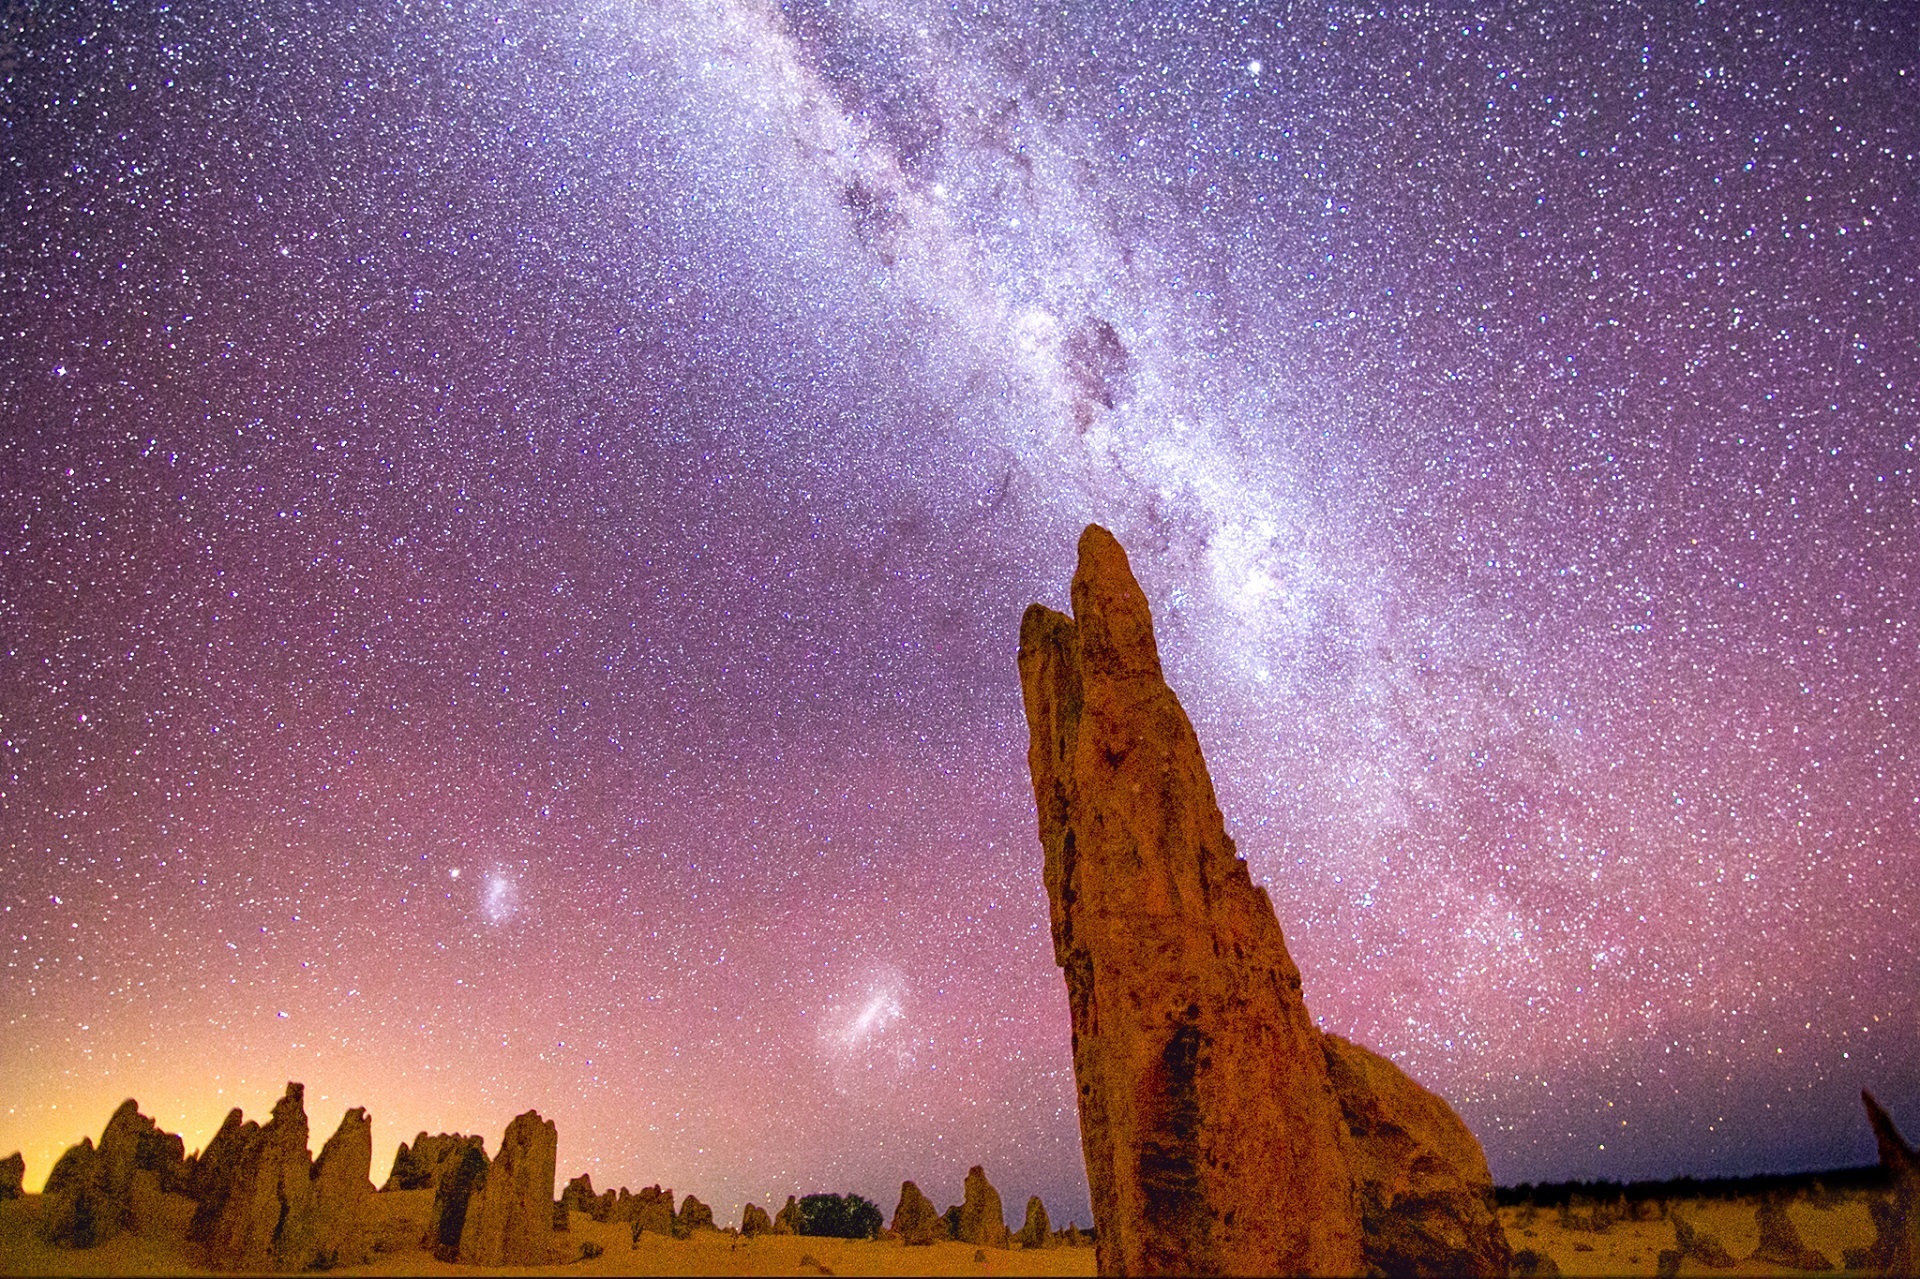
landscape, wilderness, sky, night, star, milky way, cosmos, view, atmosphere, formation, scenic, natural, scenery, galaxy, aurora, outer space, australia, rocks, outdoors, astronomy, geology, stars, pinnacles, astronomical object, spiral galaxy